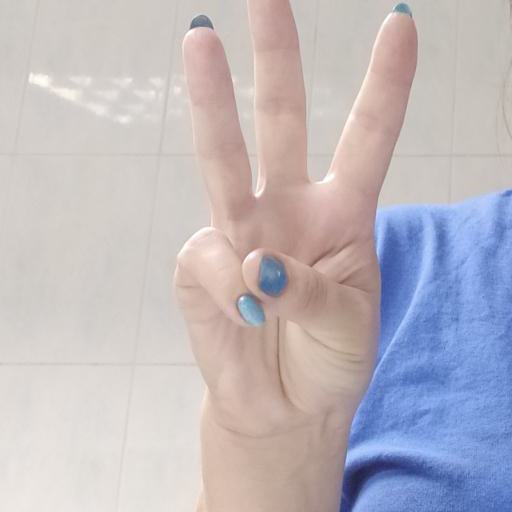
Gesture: three